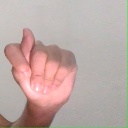
अक्षर: ट